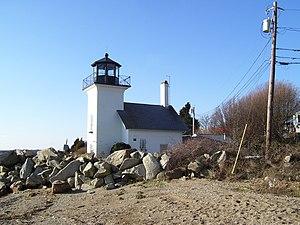
Le phare de Bristol Ferry est un phare actif situé à Bristol dans le Comté de Bristol.